Roger Ross Williams

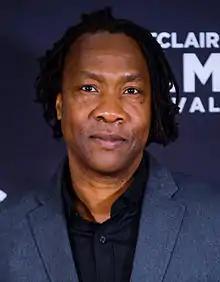
Williams in April 2016

Roger Ross Williams (born September 16, 1962) is an American director, producer and writer and the first African American director to win an Academy Award (Oscar), with his short film "Music by Prudence"; this film won the Academy Award for Best Documentary Short Film in 2009.